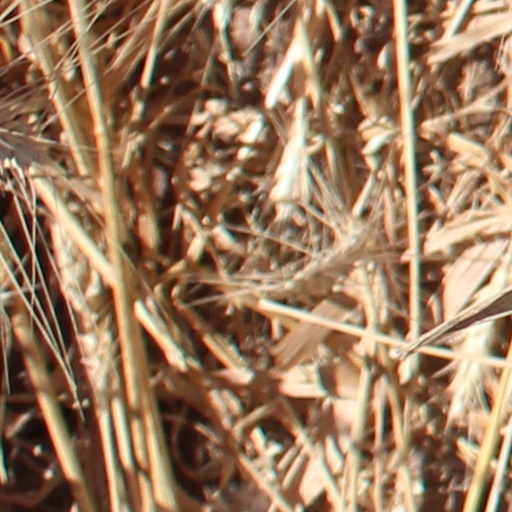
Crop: wheat